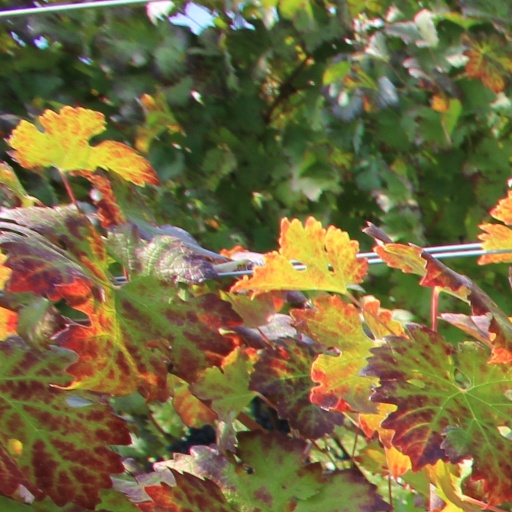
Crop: grape